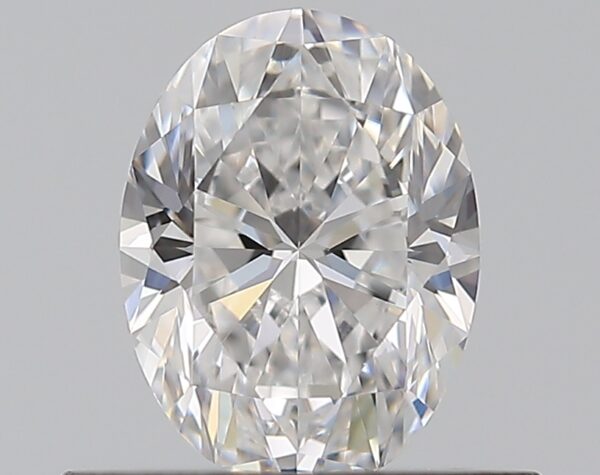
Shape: round
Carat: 0.51
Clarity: VS2
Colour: E
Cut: EX
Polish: EX
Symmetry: EX
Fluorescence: N
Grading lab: GIA
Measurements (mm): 5.09 x 5.13 x 3.18